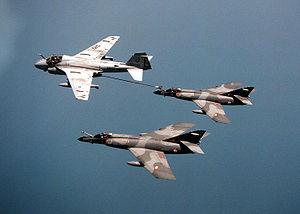
Le Dassault Super-Étendard est un avion d'attaque et de chasse français construit par Dassault, destiné à être embarqué à bord de porte-avions. Successeur de l'Étendard IV, il a été produit à 85 exemplaires mis en service par la Marine nationale française et l'Argentine.
Un avion ravitailleur est un avion ou drone utilisé pour le réapprovisionnement en carburant ou munitions d'autres aéronefs en vol.